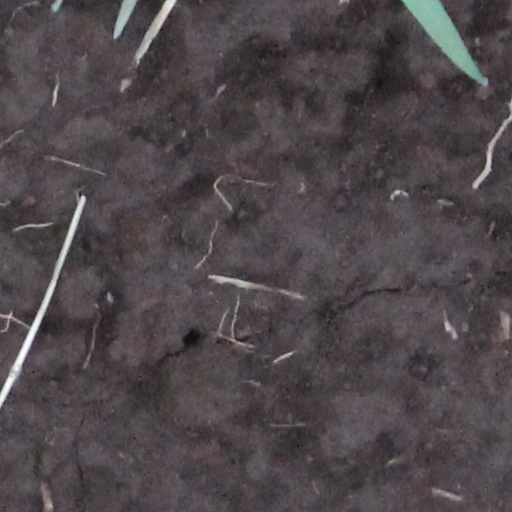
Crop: wheat